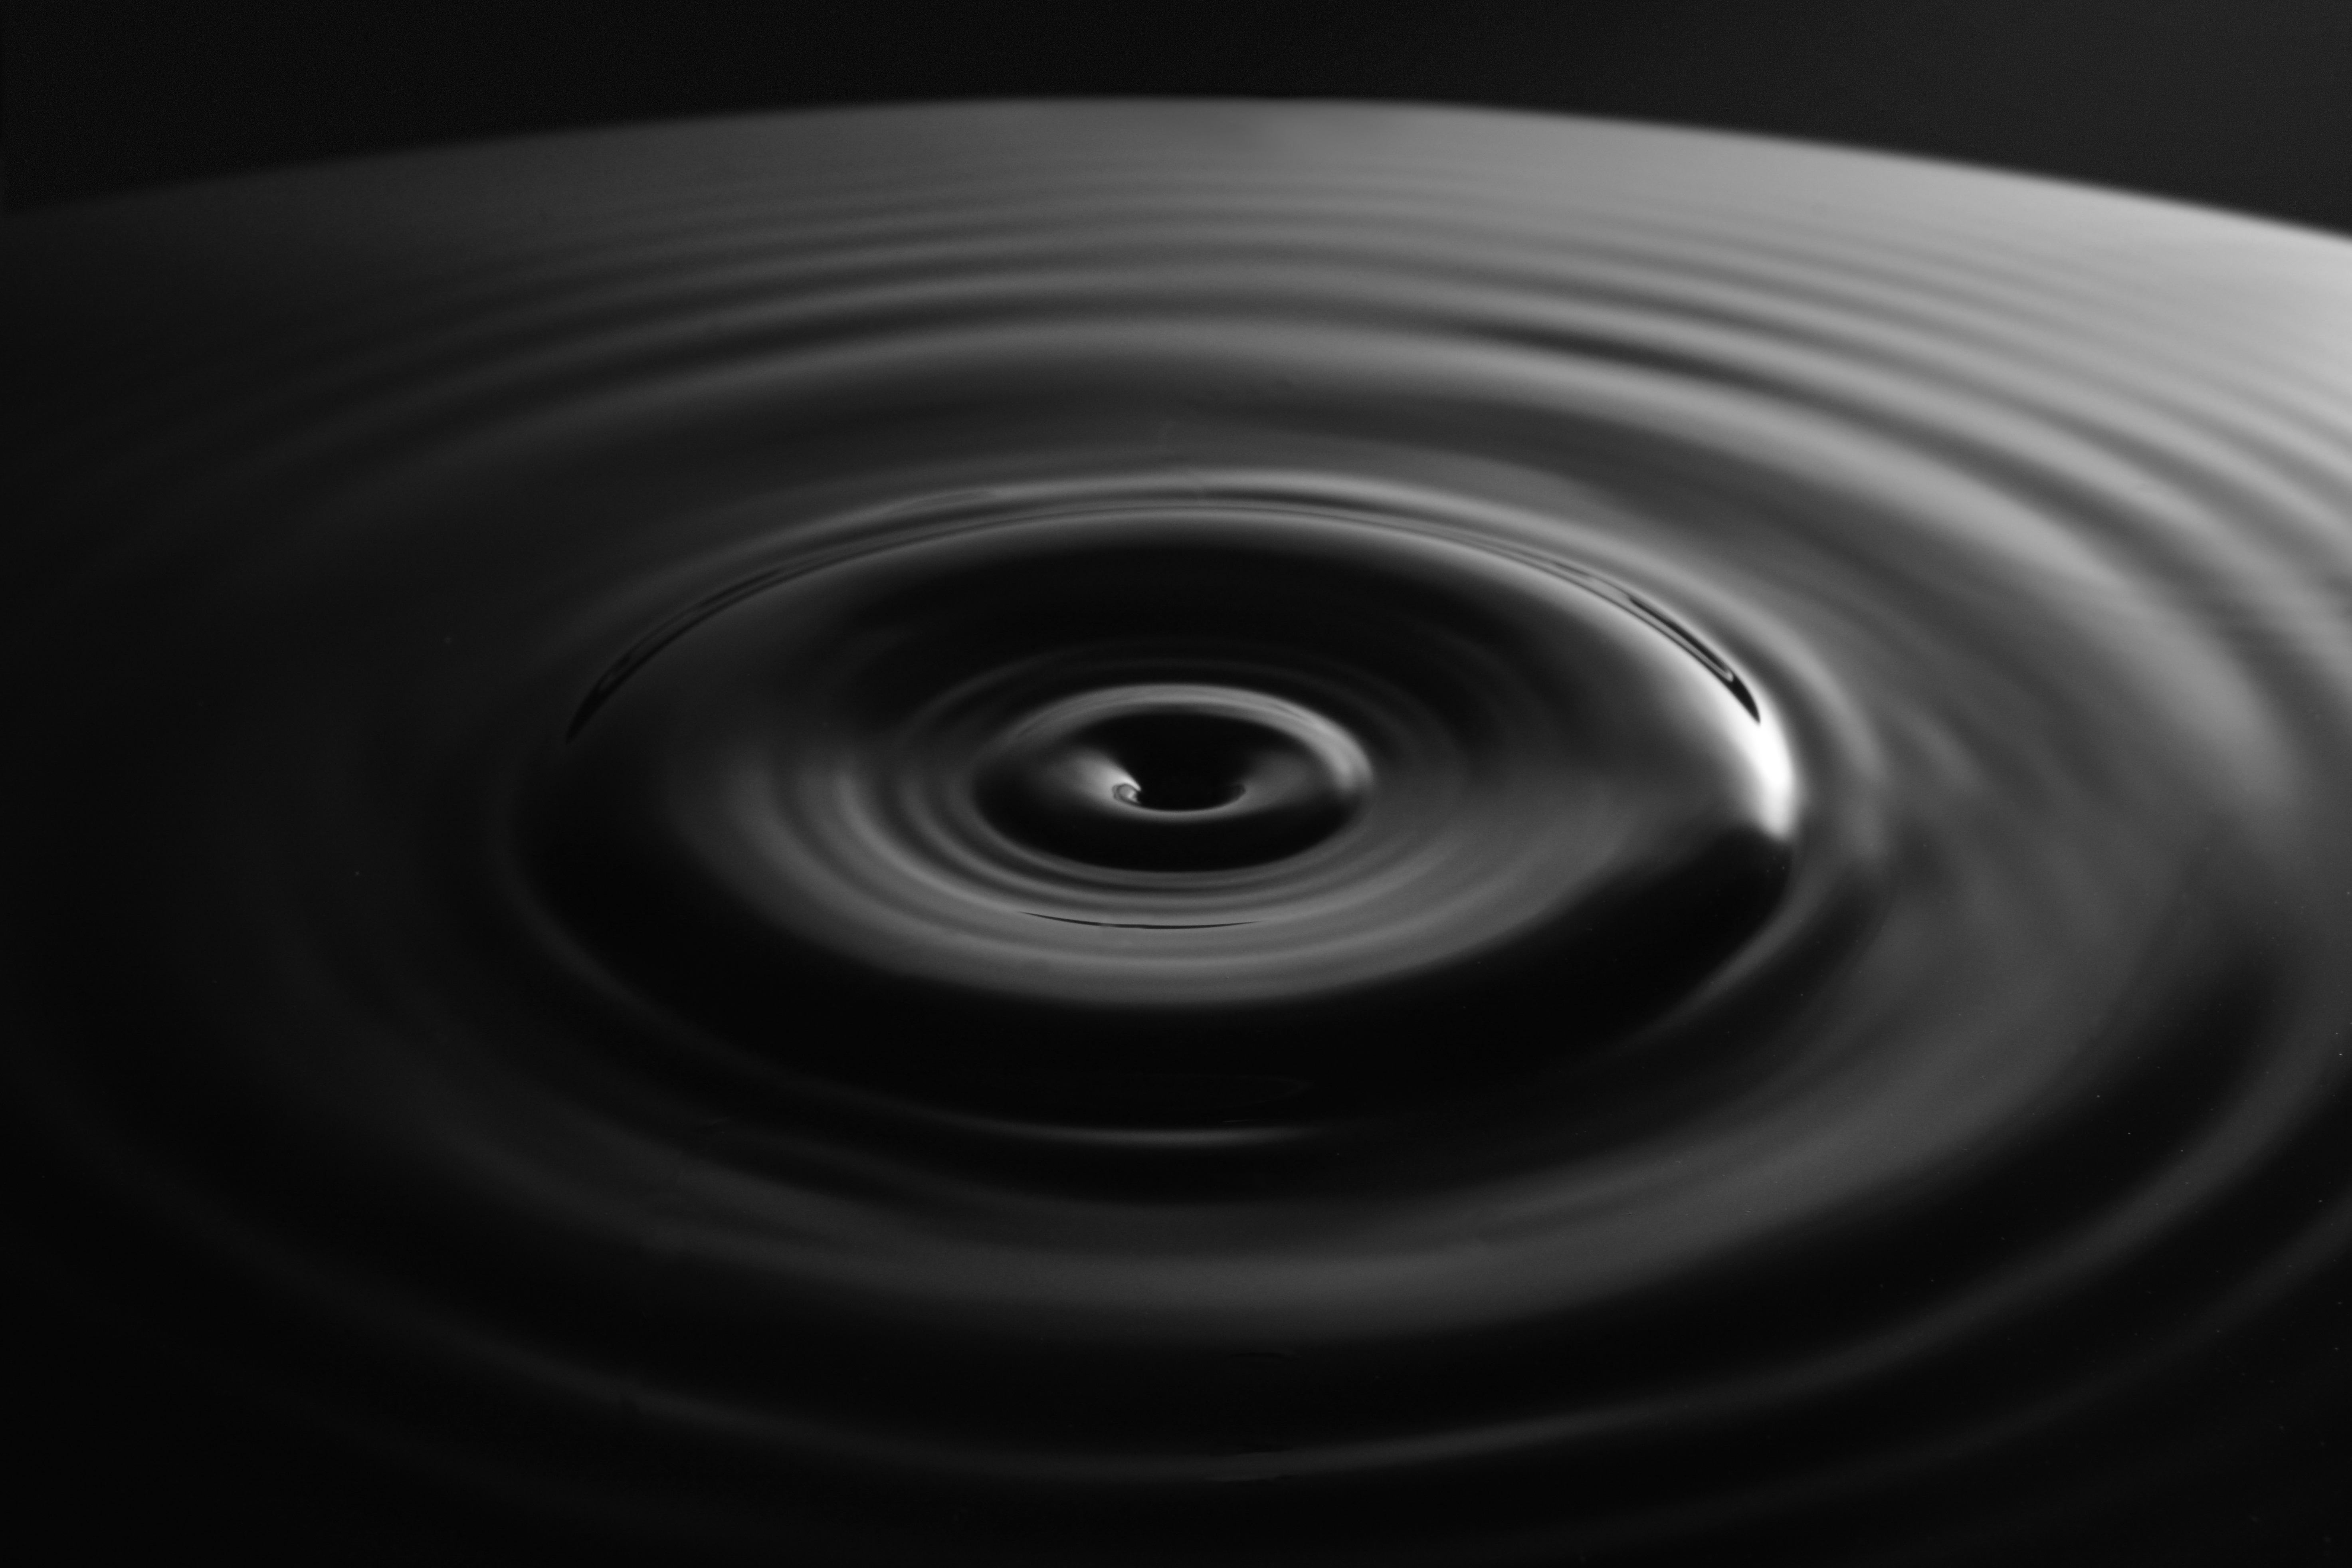
black and white, technology, photography, wheel, spiral, monochrome, circle, close up, eye, camera lens, monochrome photography, compact disc